Highfields Park, Nottingham

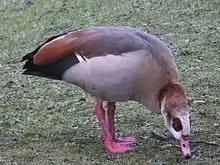
Egyptian goose(m) in Highfields Park 2016.

On the lake there are rails such as moorhen and coots and ducks such as tufted ducks and mallards. There are Canada geese and a pair of feral Egyptian geese who in February 2016 hatched four goslings. The lake was used by Severn Trent Water as a fish hatchery, so angling was not permitted.